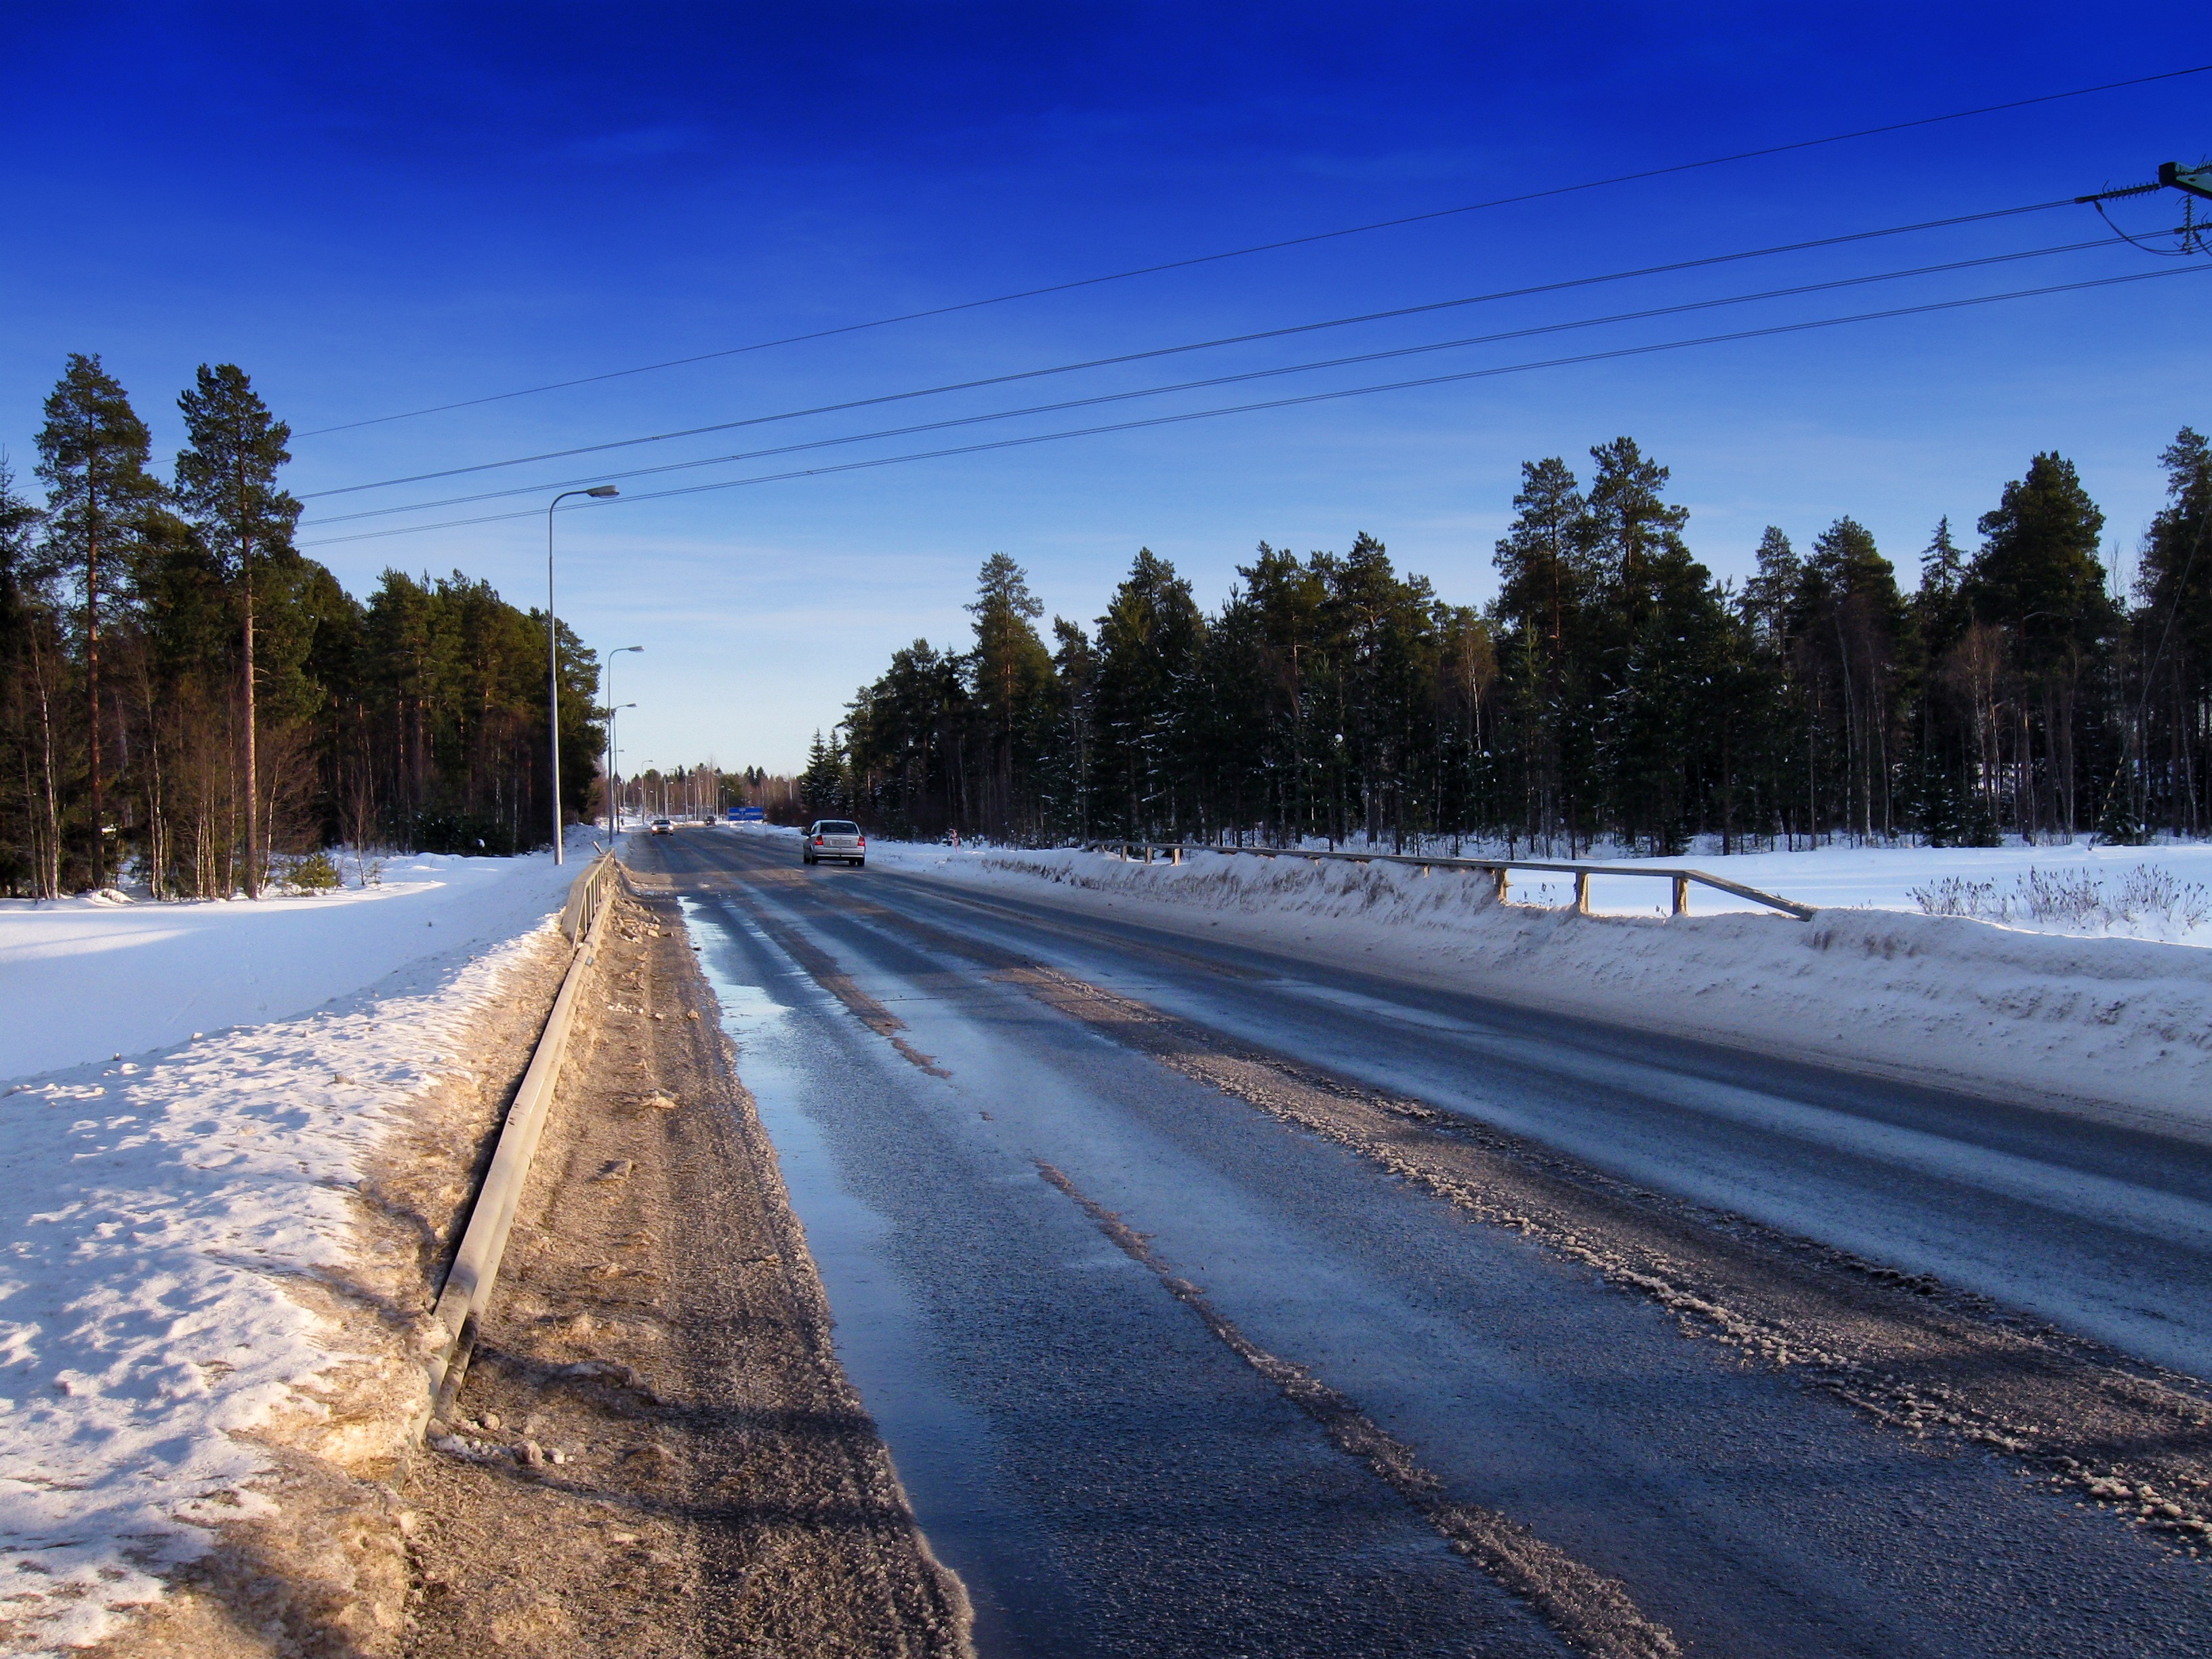
landscape, tree, nature, snow, winter, sky, road, countryside, sunlight, morning, highway, frost, country, asphalt, ice, evening, scenic, weather, lane, season, trees, outside, clouds, infrastructure, finland, freezing, road surface